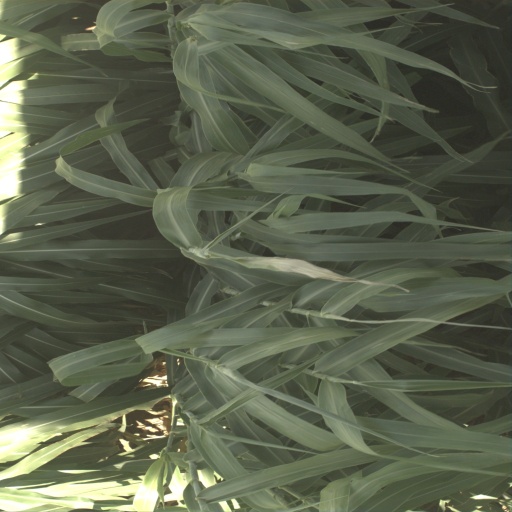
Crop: sorghum